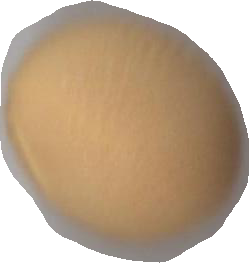
Variety: Dega